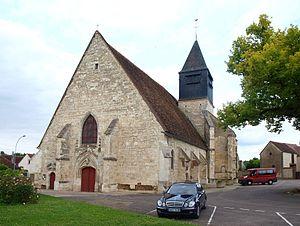
Fleury-la-Vallée (Yonne, France) , église